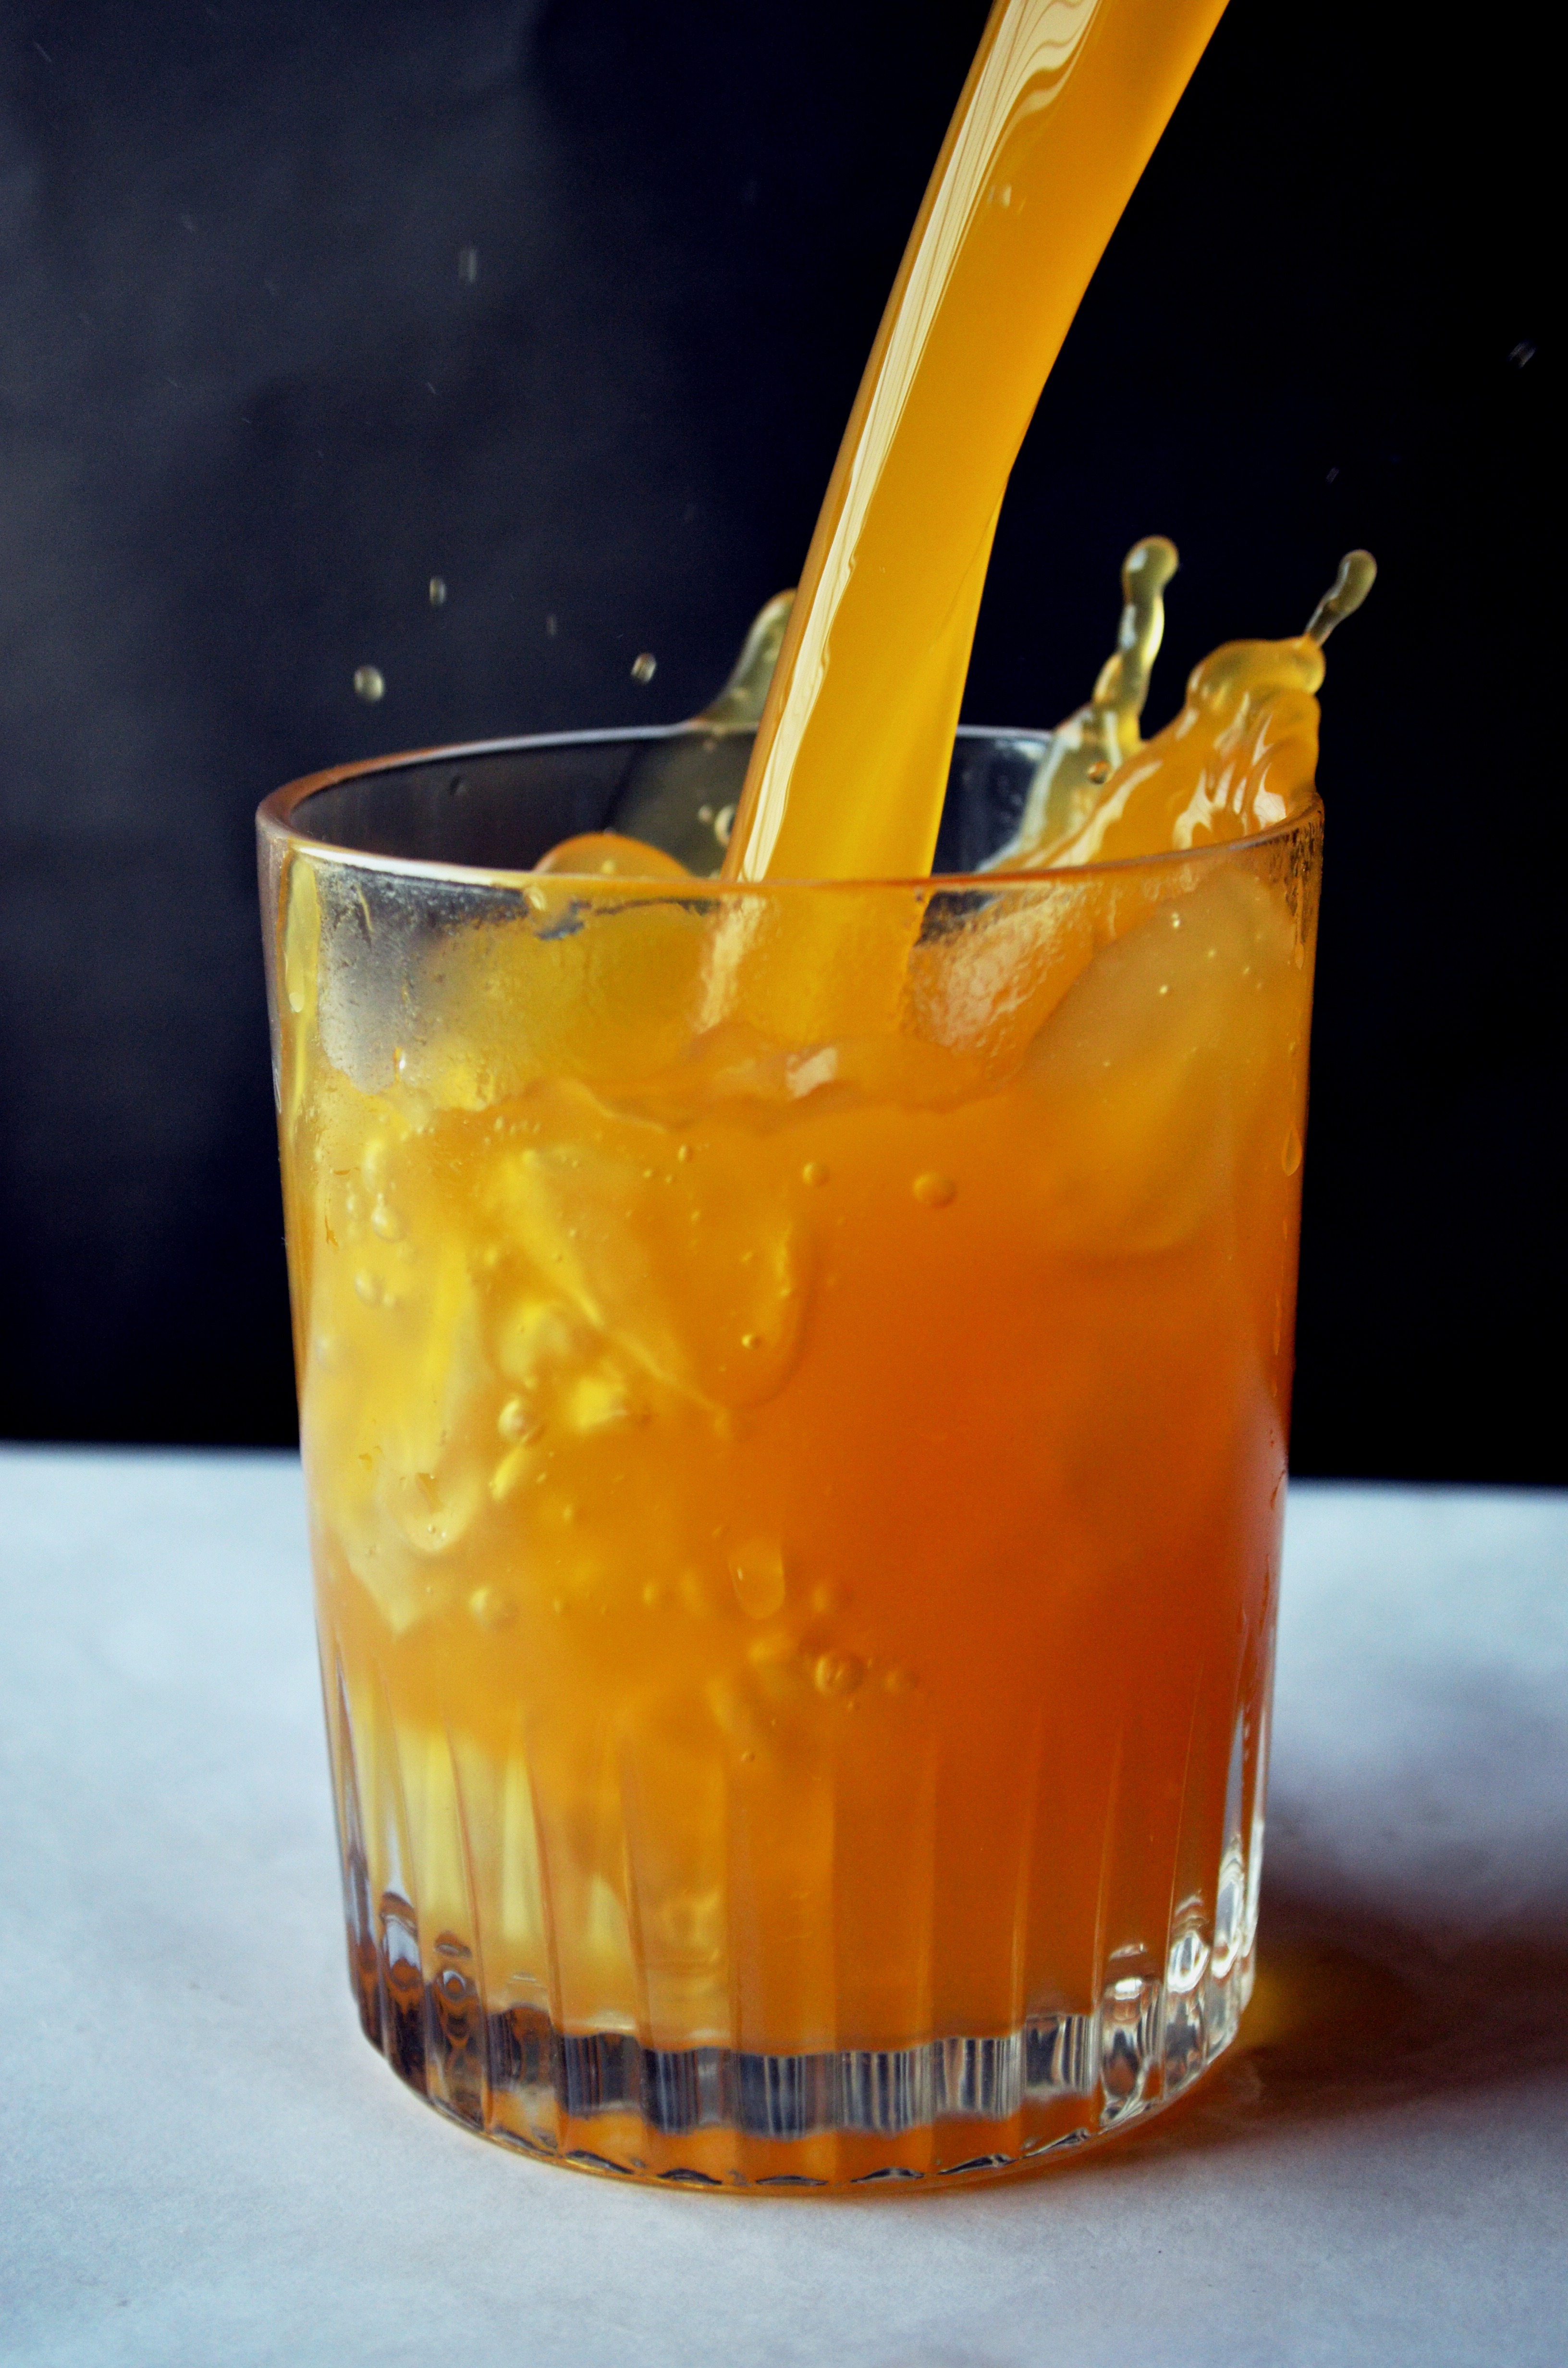
sweet, glass, orange, food, splash, produce, fresh, beverage, drink, breakfast, juicy, cocktail, freshness, pouring, juice, vitamin, nutrition, vegetarian, refreshment, liqueur, diet, organic, refreshing, citrus, alcoholic beverage, distilled beverage, non alcoholic beverage, mai tai, long island iced tea